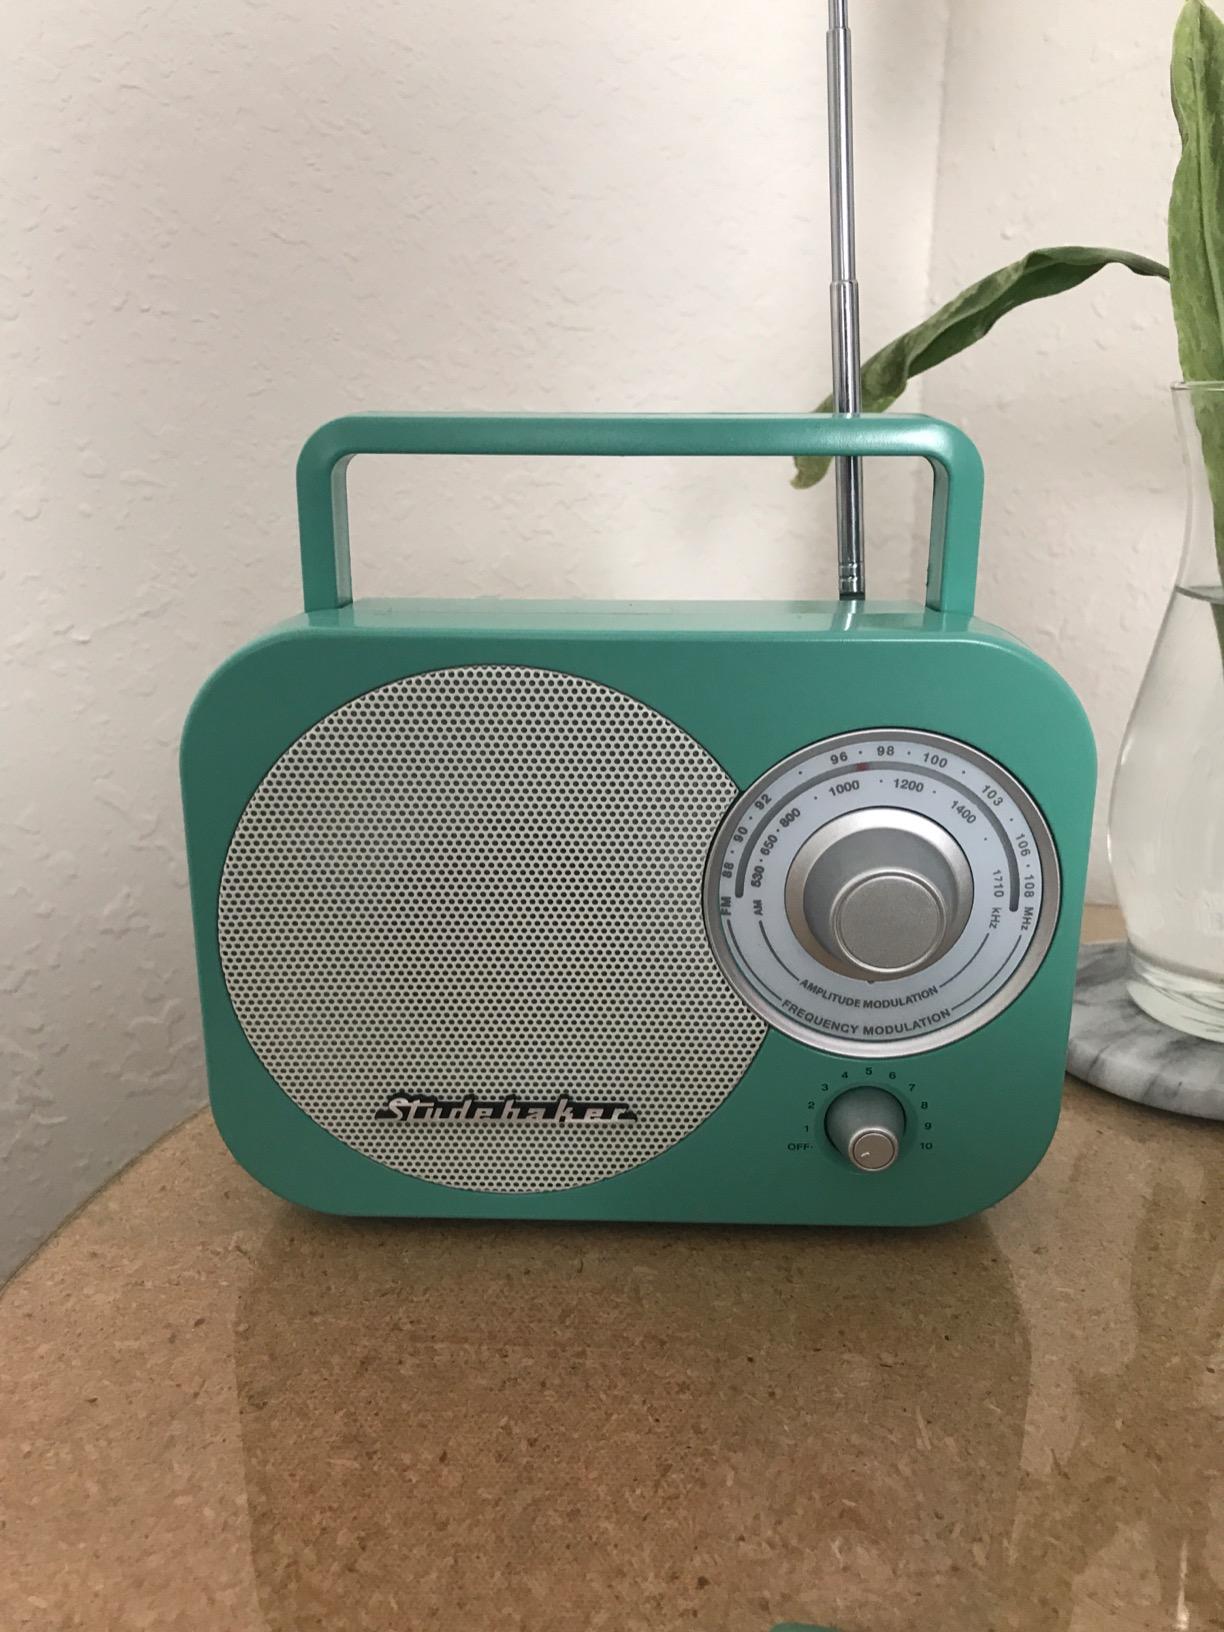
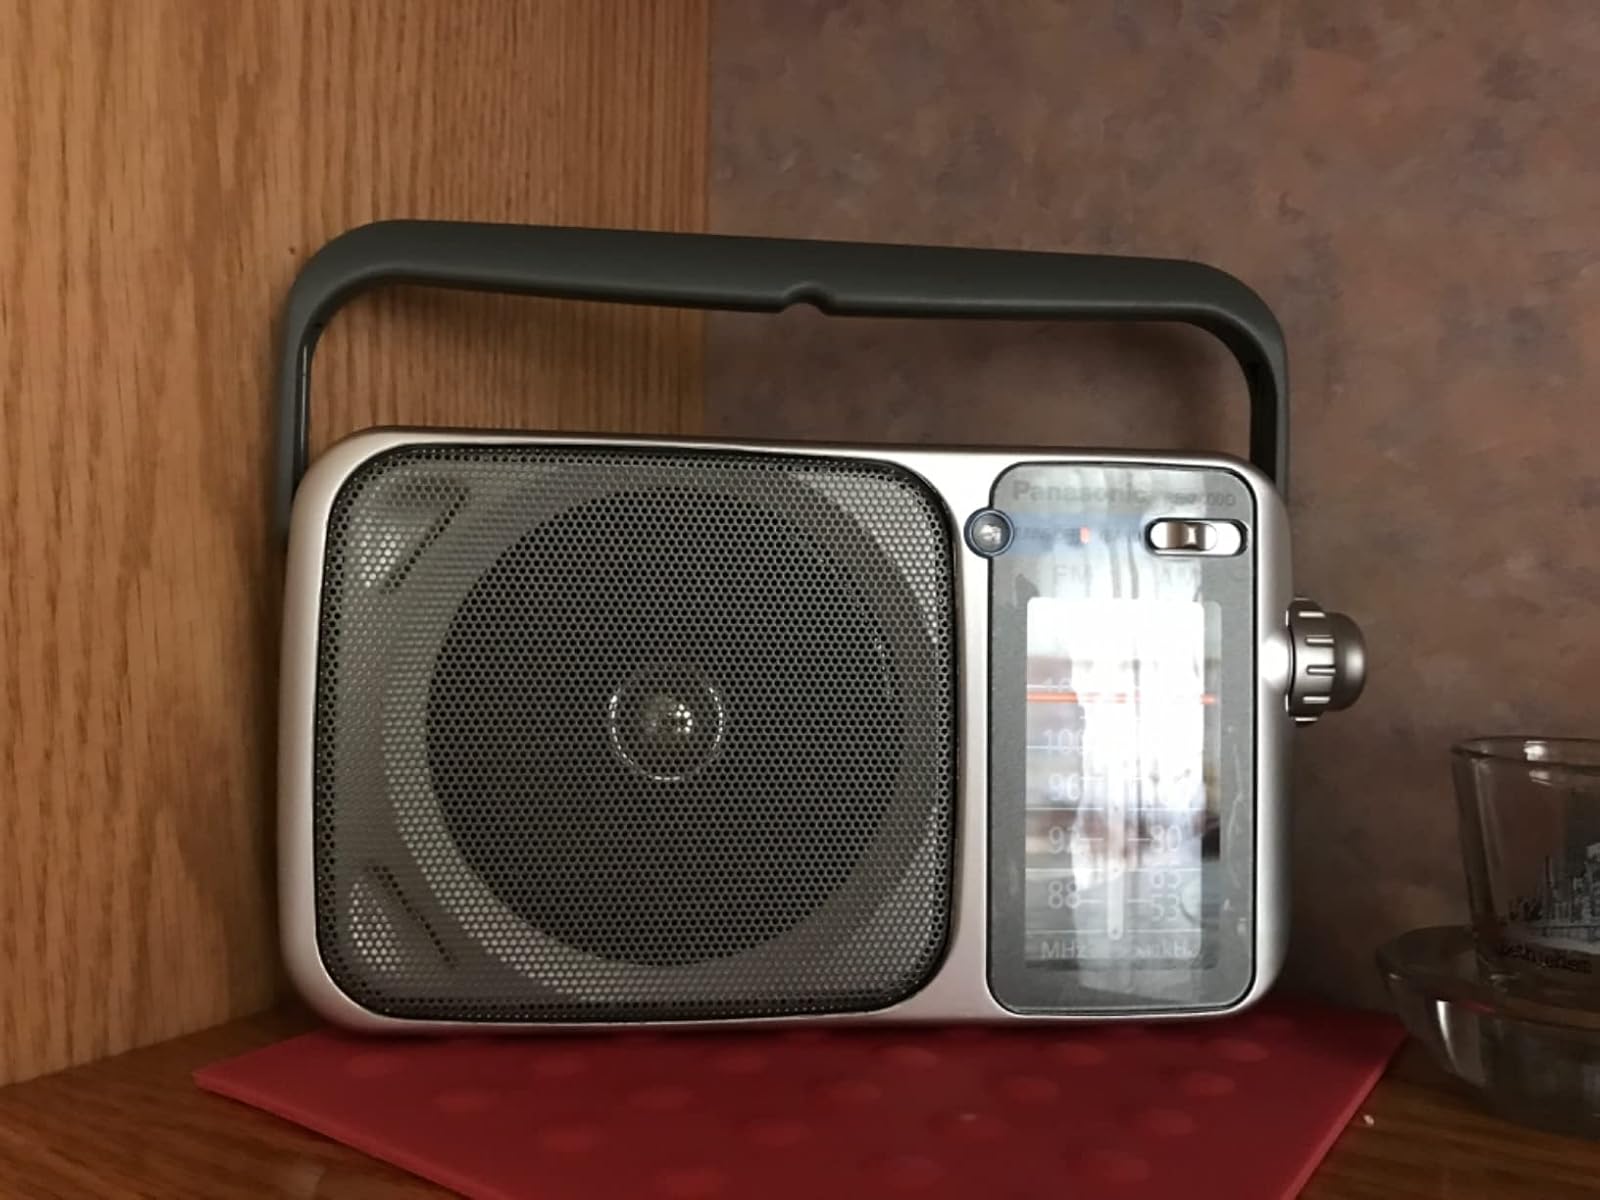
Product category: radio
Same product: no